Ophidian (wrestler)

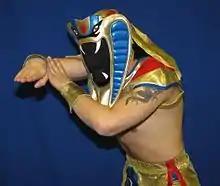
Ophidian in a 2010 promo photo

Ophidian is a retired professional wrestler best known for performing with Chikara. He was previously a member of The Osirian Portal stable along with his former partners Amasis and Hieracon. His gimmick is an anthropomorphic Egyptian cobra, which is reflected in his in-ring gear and cobra head mask as well as his mannerisms and speech. Ophidian served as an assistant trainer at The Wrestle Factory, operated by Chikara founder Mike Quackenbush.